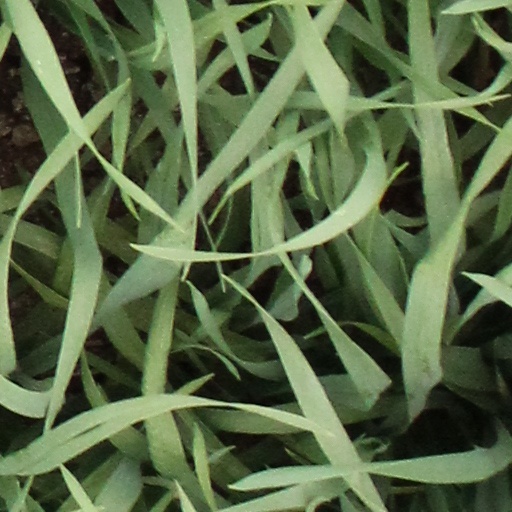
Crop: wheat